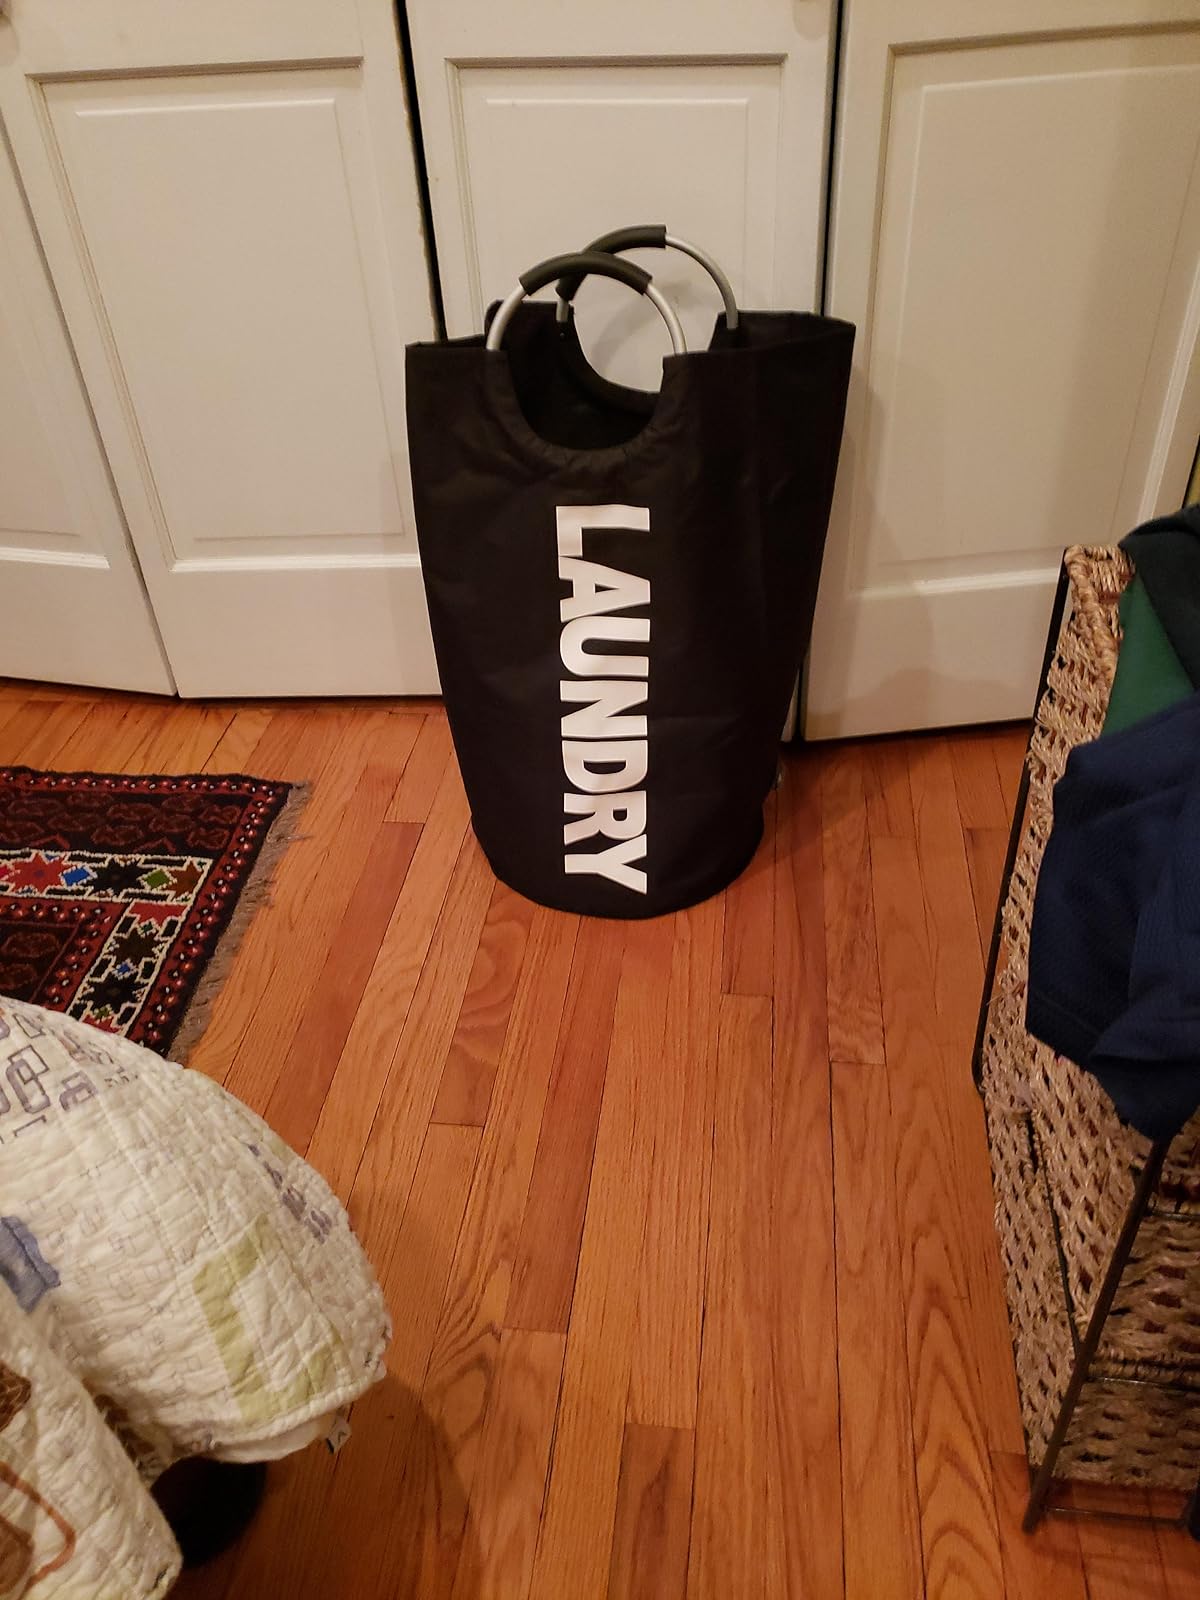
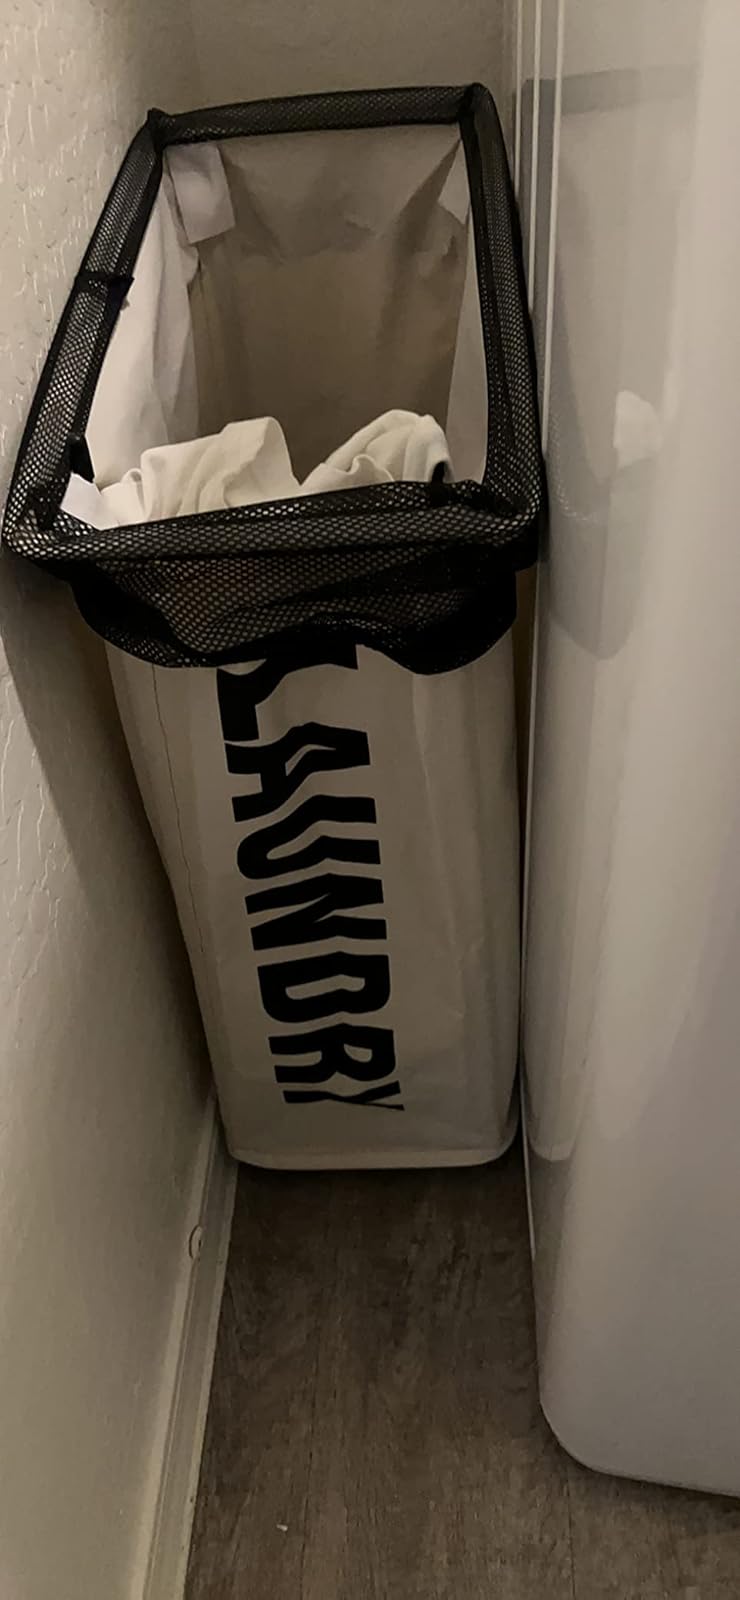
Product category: items_hamper
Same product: no